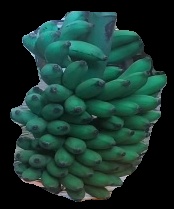
Variety: elakki-bale
Grade: grade2